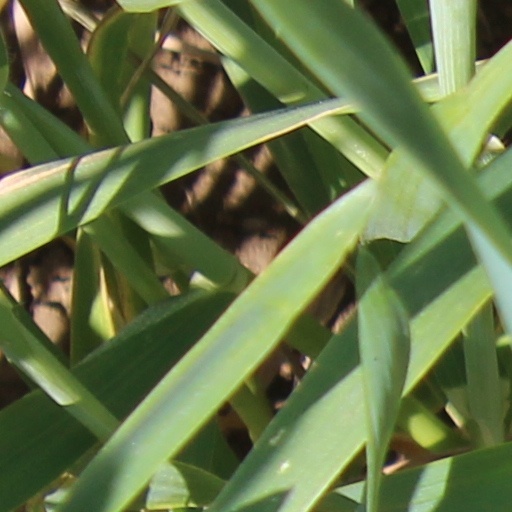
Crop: wheat